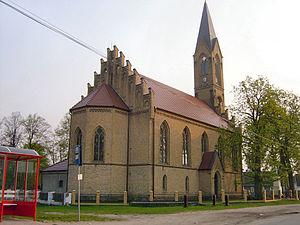
Trzebicz est un village polonais de la gmina de Drezdenko dans la powiat de Strzelce-Drezdenko de la voïvodie de Lubusz dans l'ouest de la Pologne.